Chamber of Commerce Building (Manhattan)

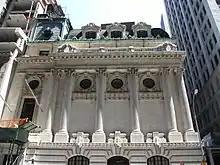
Front view of the second-story colonnade on the rightmost three bays

On the second floor, in the three rightmost bays facing Liberty Street, there is a small colonnade with six double-height fluted columns topped by Ionic-style capitals. The colonnade contains a pair of columns at each end, as well as two single columns in the center. Within the colonnade's bays, there were three sculptural groups supported on pedestals. The sculptural groups were each tall and depicted DeWitt Clinton (carved by Daniel Chester French) and John Jay and Alexander Hamilton (carved by Philip Martiny). Near the top of the colonnade are oval windows overlooking what was originally the Chamber of Commerce's main room. These windows are supported by brackets, with a frieze of wreaths below each window, as well as swags above. Above the colonnade is an entablature with modillions and dentils beneath it. The leftmost bay on Liberty Street is not included in the colonnade but has an oval window above a large rectangular window. The Liberty Place facade contains similar oval windows at the top of the wall, although they are subdivided by flat pilasters.